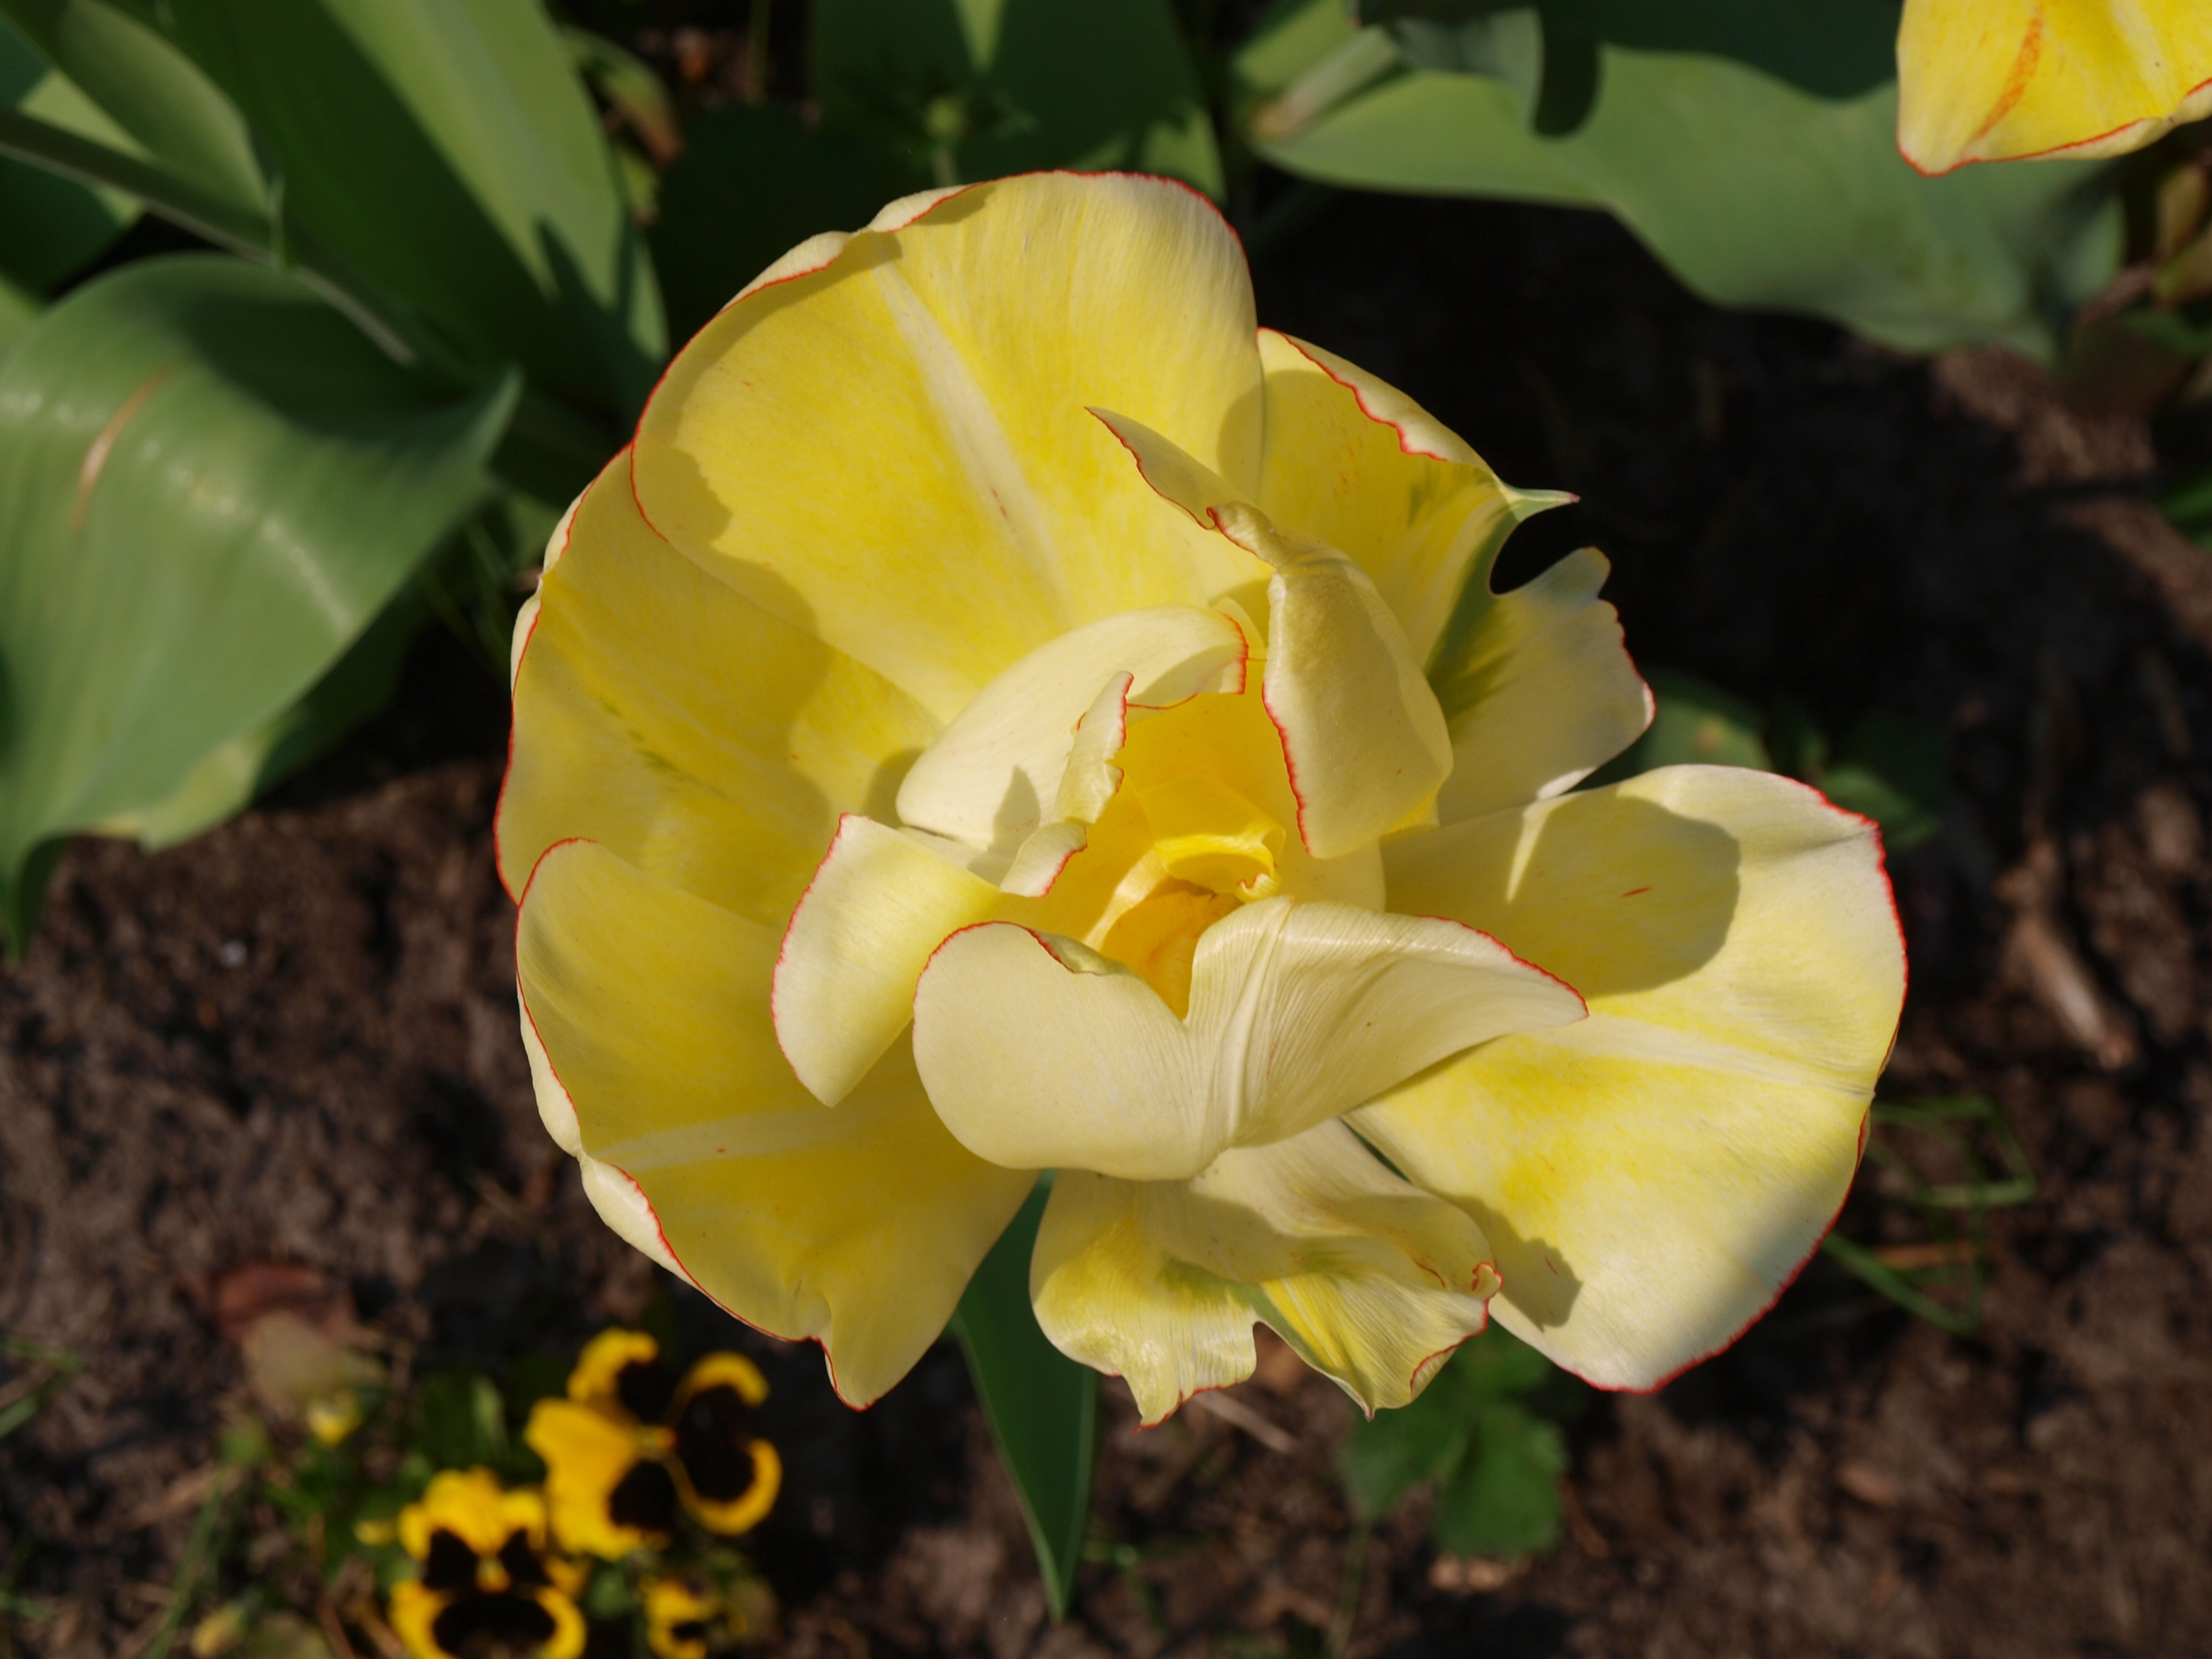
nature, blossom, plant, flower, petal, bloom, tulip, spring, botany, colorful, yellow, flora, wildflower, beautiful, easter, daylily, macro photography, flowering plant, land plant, calochortus